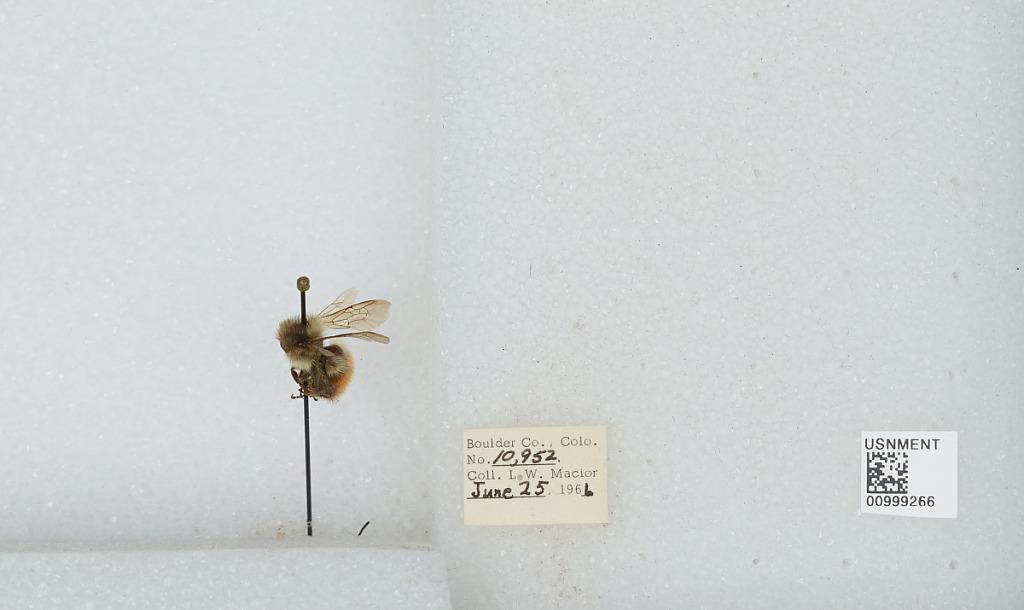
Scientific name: Bombus (Pyrobombus) melanopygus Nylander
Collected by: L. Macior
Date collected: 1966-6-25
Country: United States
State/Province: Colorado
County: Boulder
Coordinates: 40.015, -105.27